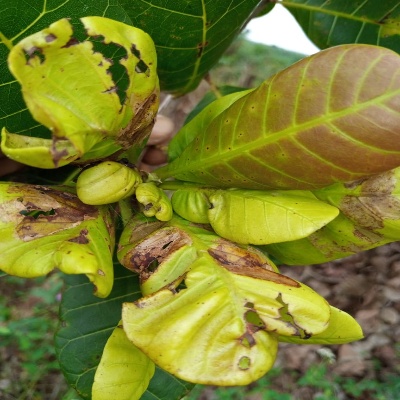
Crop: Cashew
Condition: leaf miner